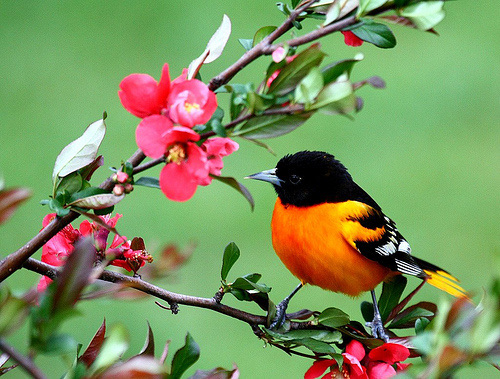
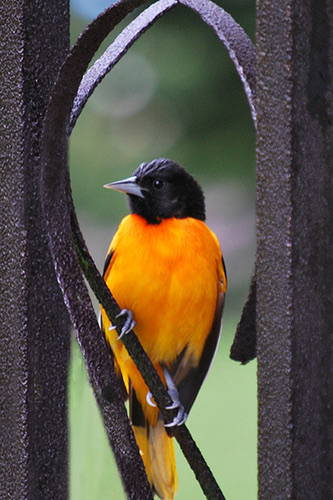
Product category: misc
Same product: yes